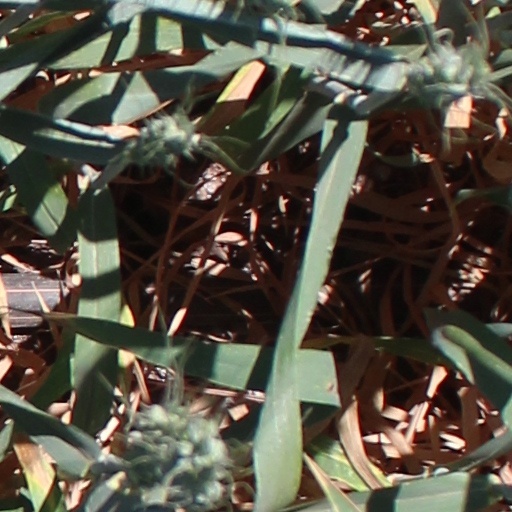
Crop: wheat